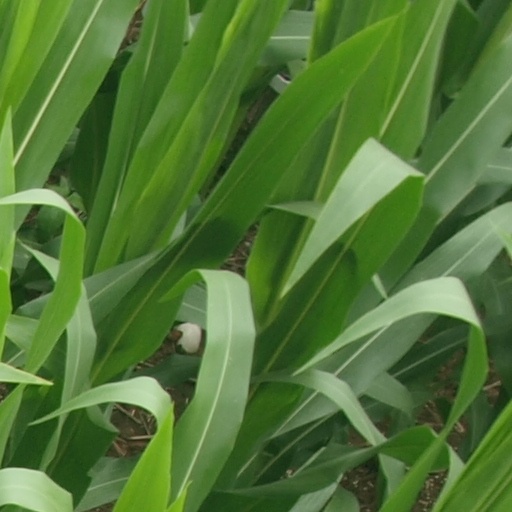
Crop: maize; corn